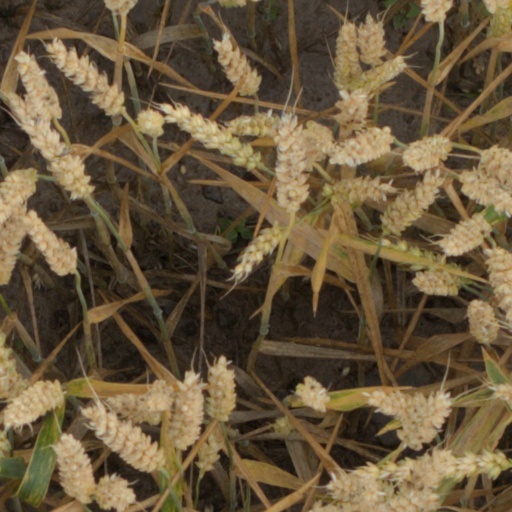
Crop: wheat